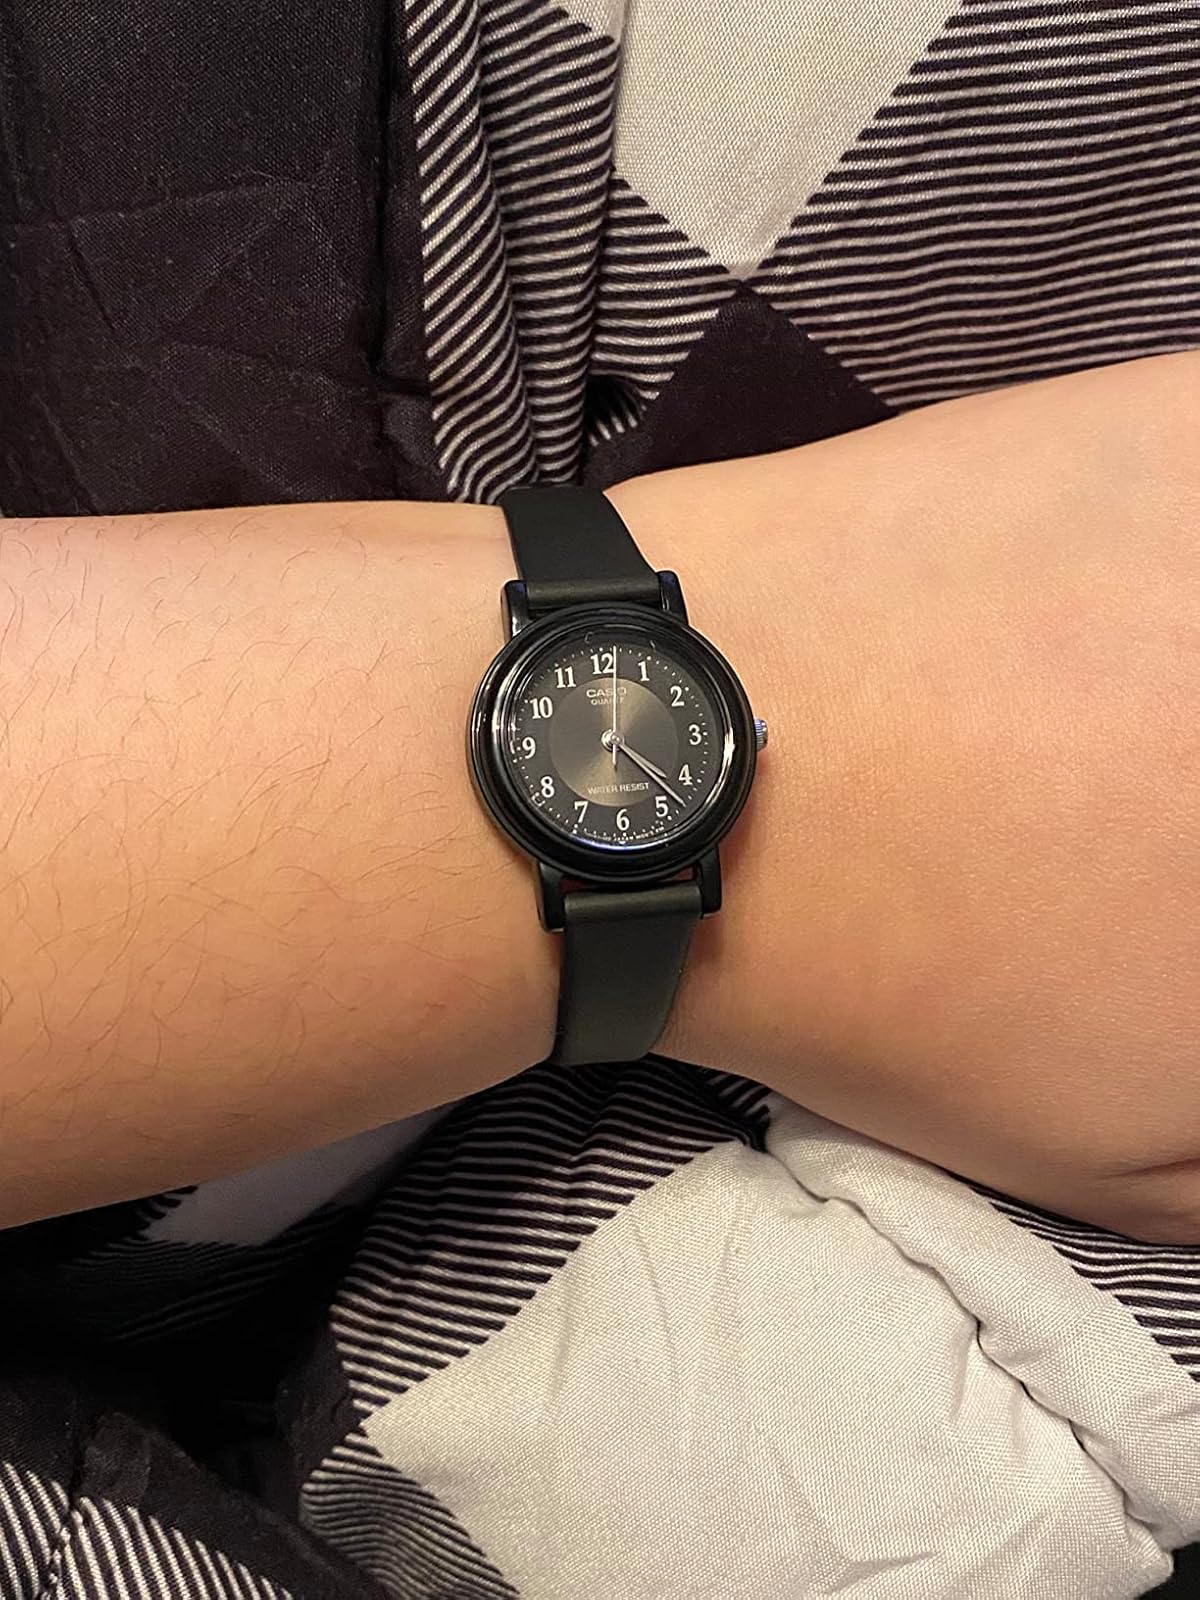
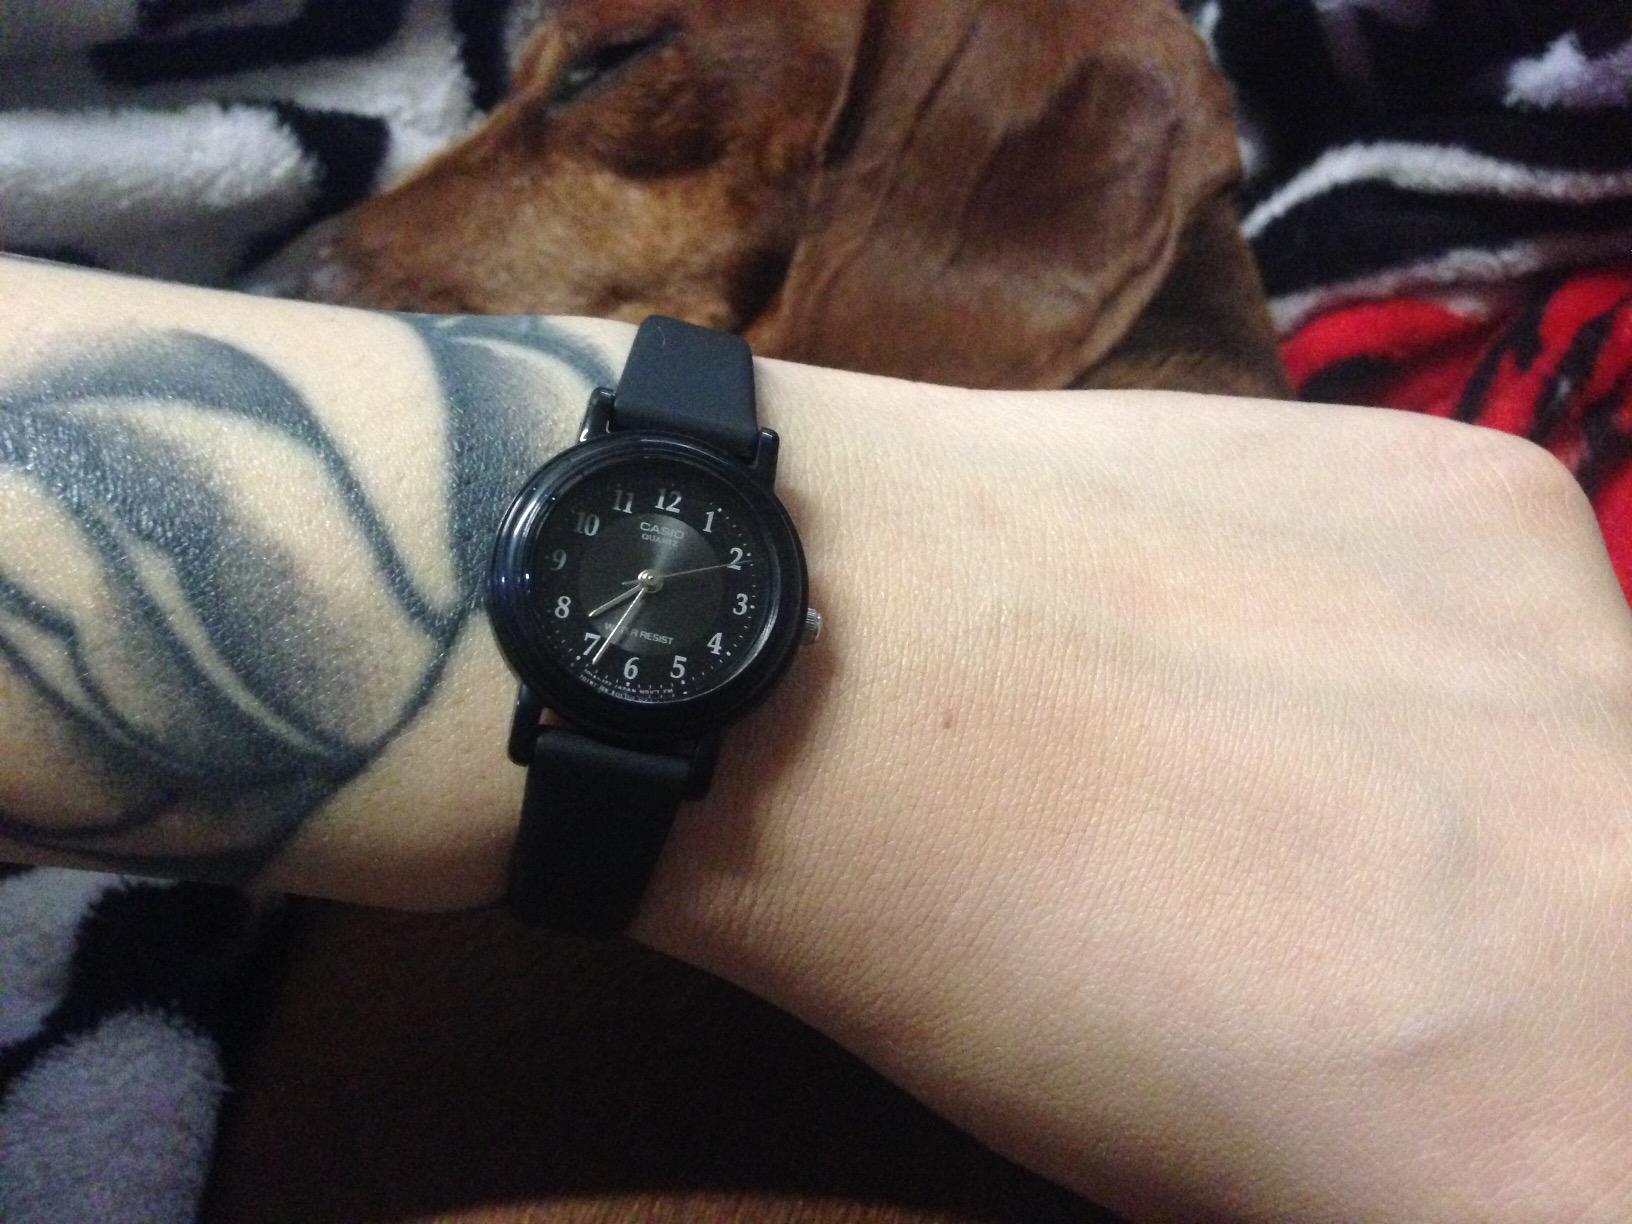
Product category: accessories_watch
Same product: yes